No. 7644 Squadron RAuxAF

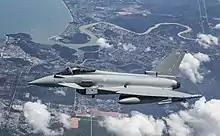
Ex BERSAMA LIMA 2019 m358

The RAF has full-time officers serving in communications, notably at No. 7644 Squadron's headquarters unit, Media & Communication Group at Air Command, RAF High Wycombe. No. 7644 Squadron personnel support these professionals whenever required. The role might be to organise a one-off media facility, or provide longer term effort by standing in as a Corporate Communications Officer at an RAF Station, or running a Media Operations unit on a Deployed Operating Base, as for example during the Iraq War.